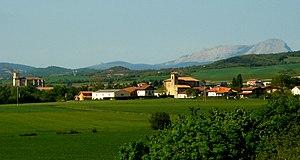
Yurre en espagnol ou Ihurre en basque est une commune ou une contrée appartenant à la municipalité de Vitoria-Gasteiz dans la province d'Alava, située dans la Communauté autonome basque en Espagne.